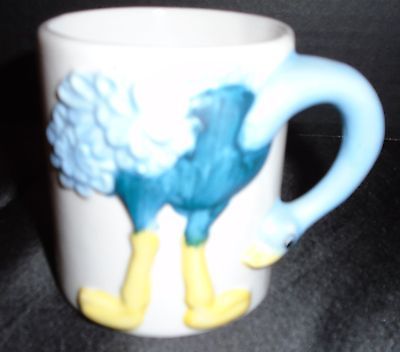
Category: mug